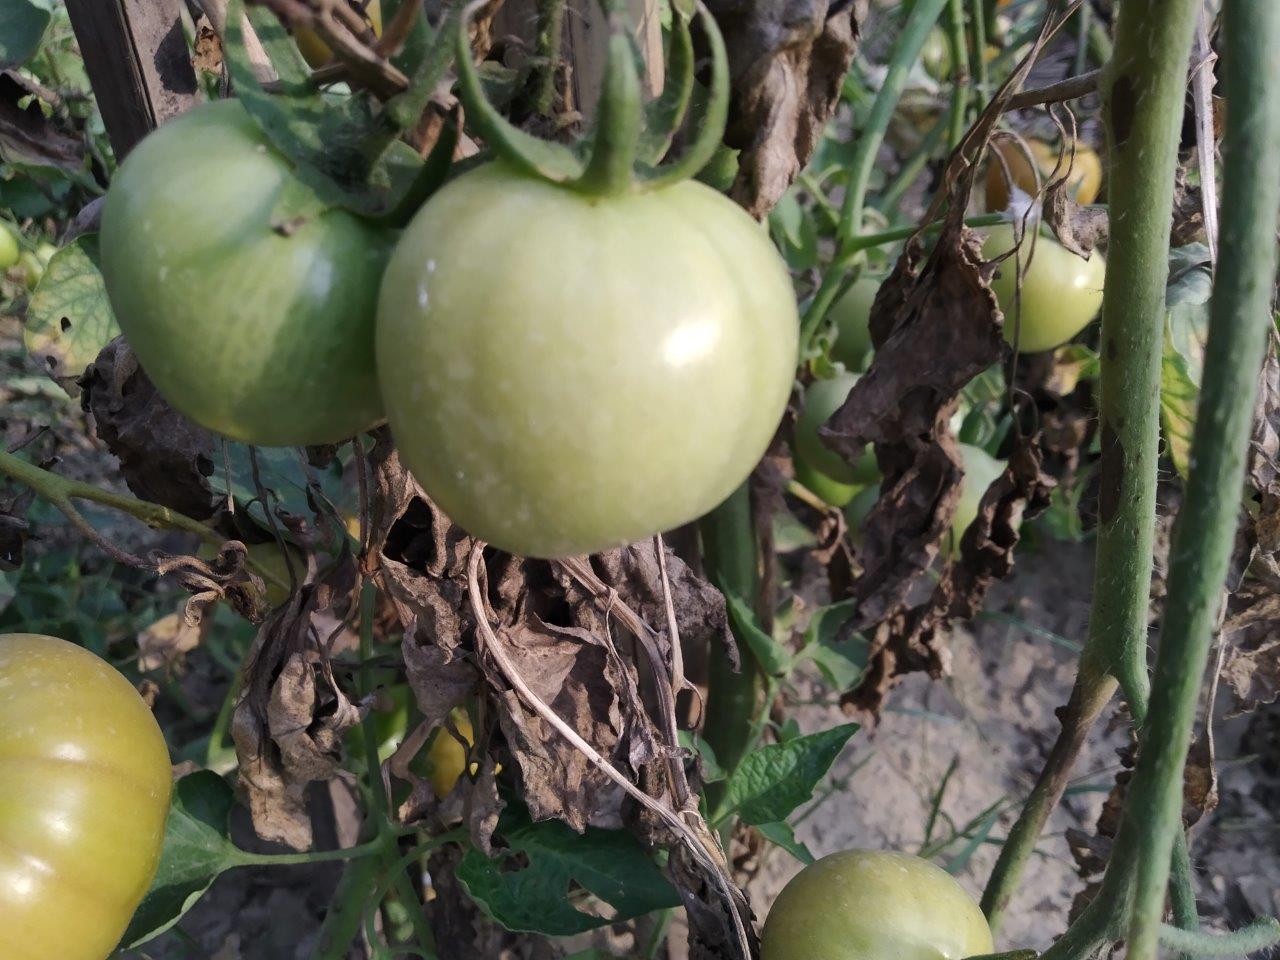
Maturity: Immature